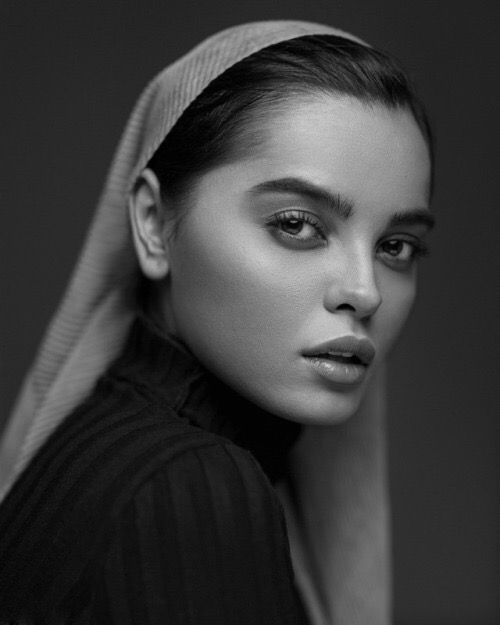
Gender: women